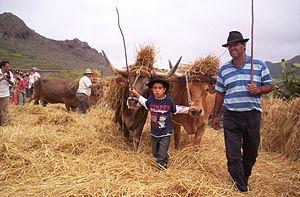
La canaria est une race bovine espagnole. Elle s'appelle aussi criolla ou basta.